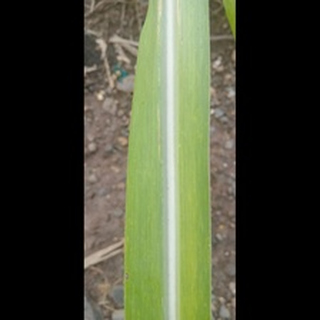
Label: sugarcane_mosaic